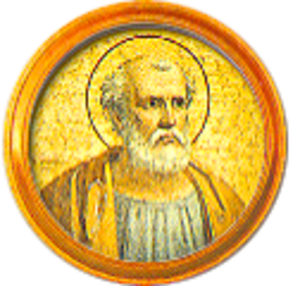
Médaillon de la frise des papes à Saint-Paul-hors-les-Murs. Il s'agit d'une mosaïque représentant Zosime, 41e pape de l'Église catholique (18 mars 417-26 décembre 418). Il fait partie de la série de médaillons voulue par Grégoire XVI destinée à remplacer ceux de l'ancienne basilique après l'incendie de 1823.
Cette liste des papes est celle des 266 évêques de Rome, appelés également papes à partir du IVᵉ siècle, guides de l’Église catholique romaine, que cite l’Annuaire pontifical, et des antipapes.